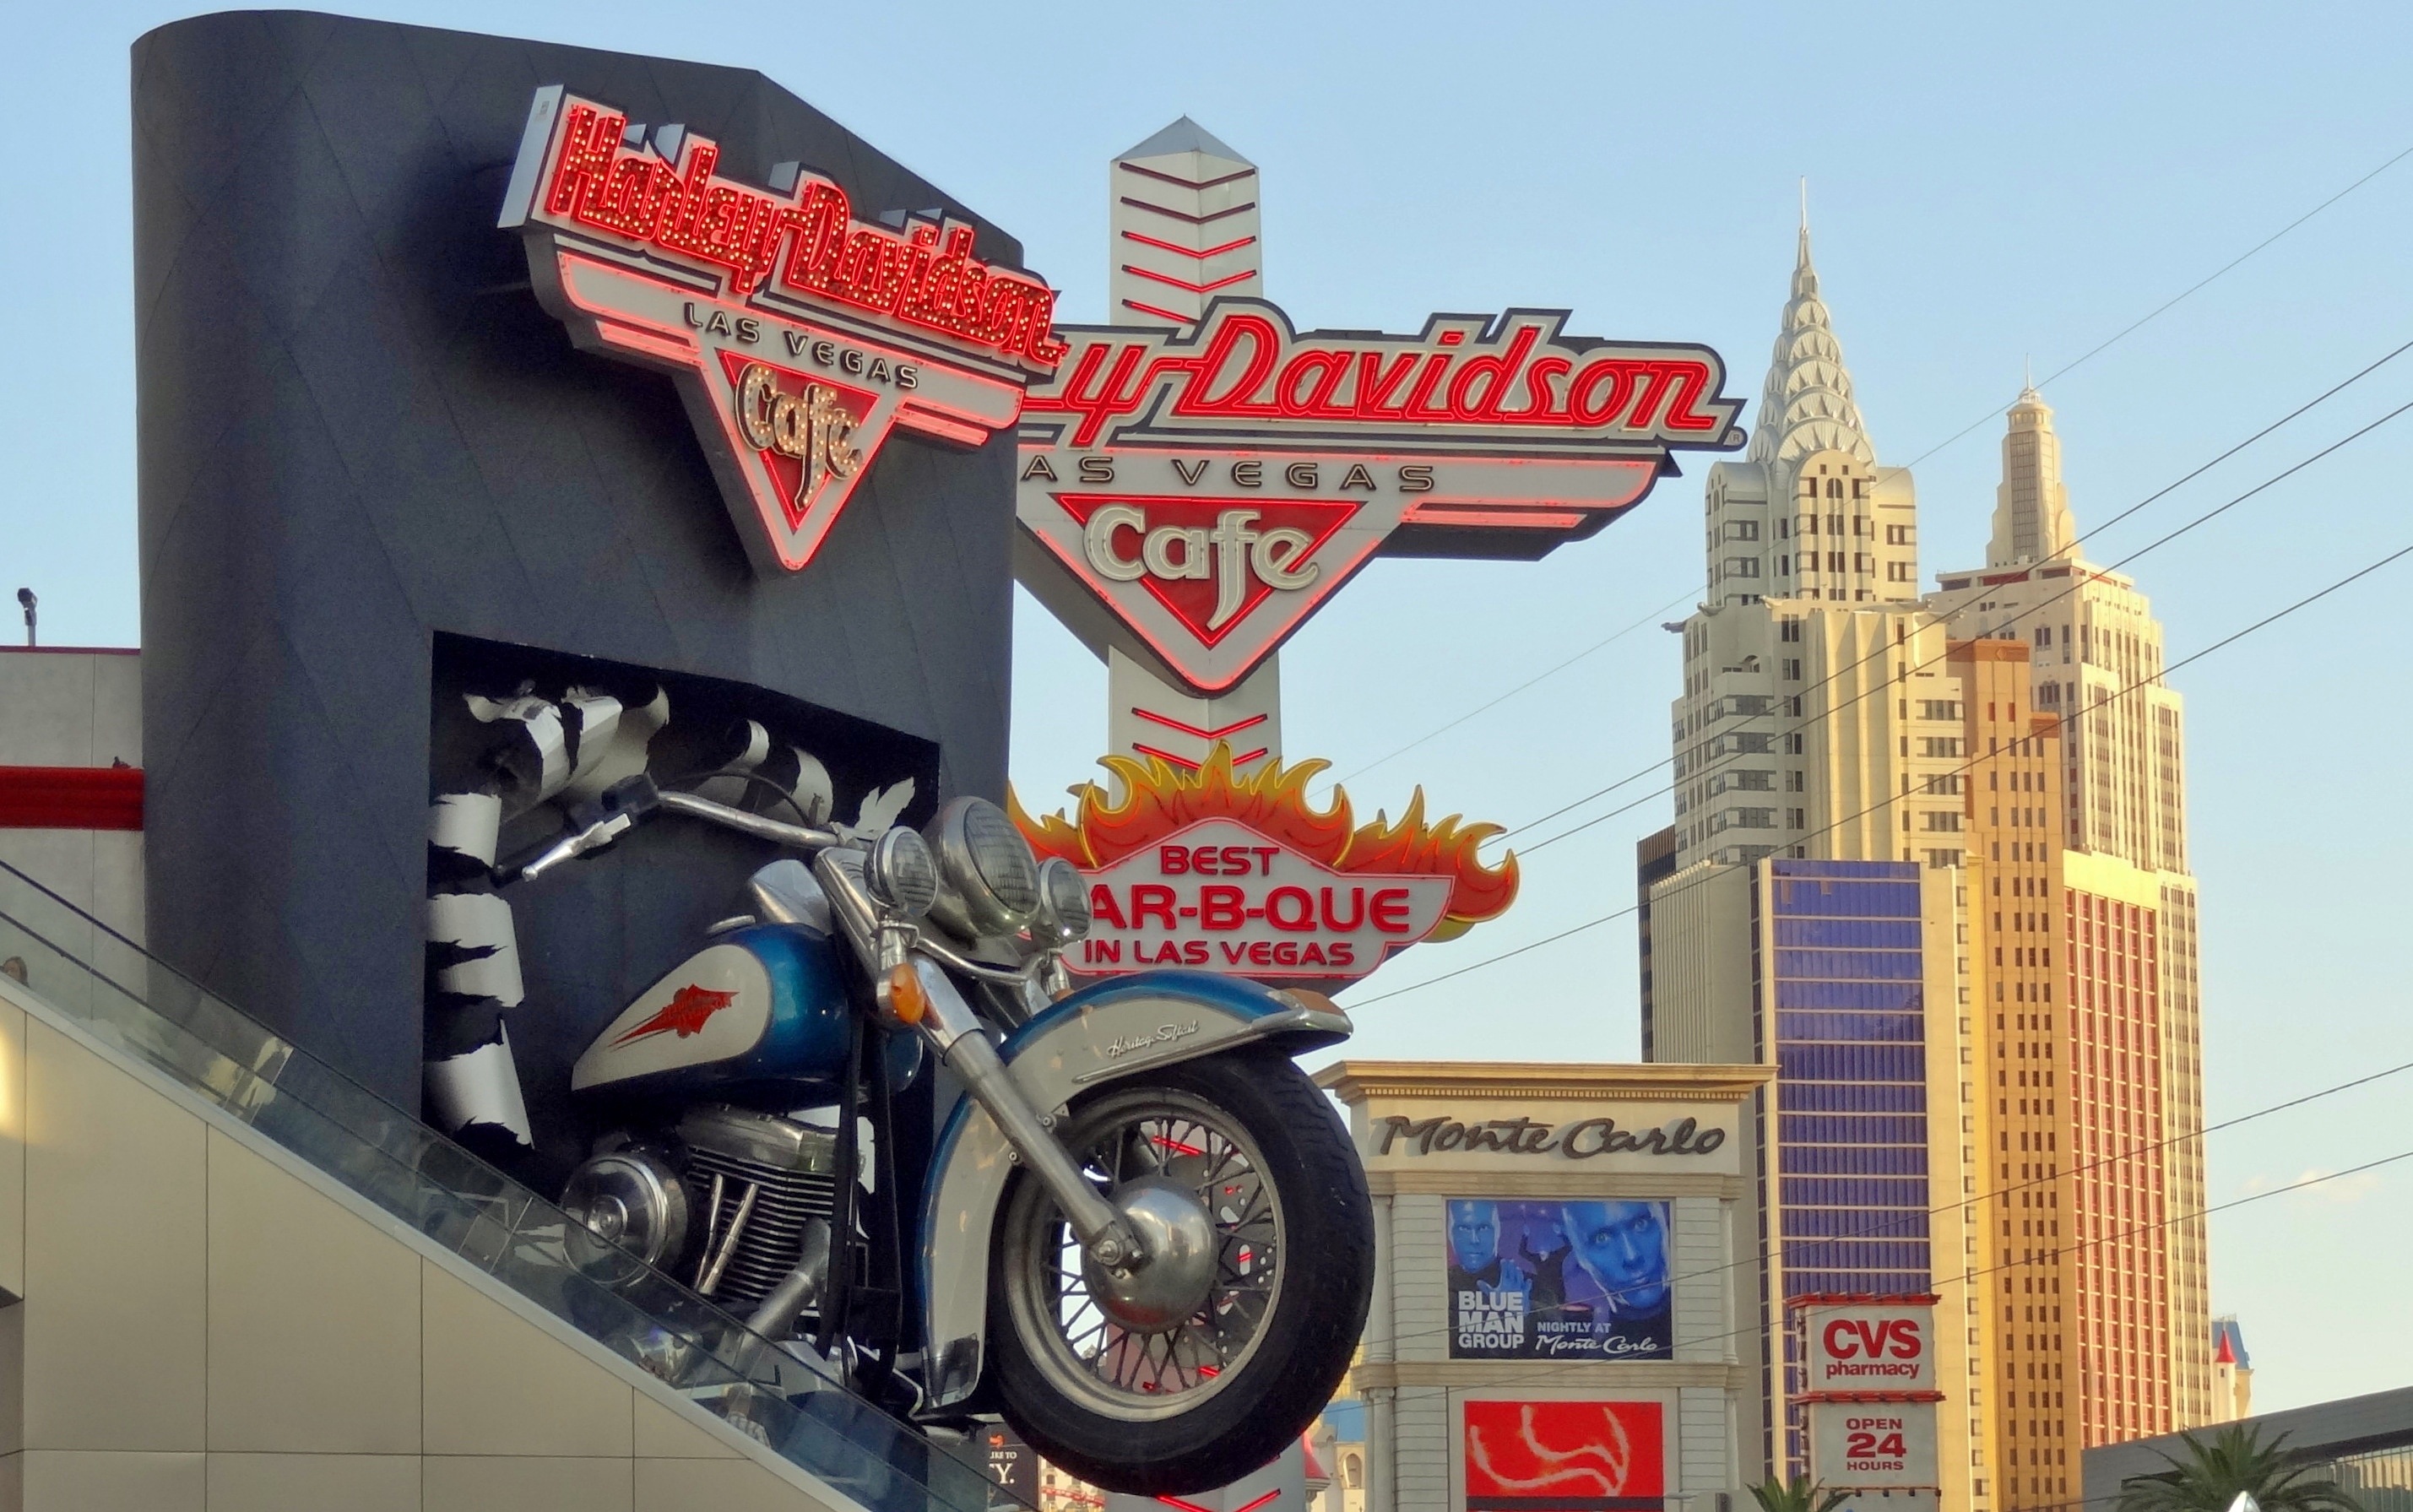
architecture, building, advertising, vehicle, usa, america, signage, places of interest, united states, las vegas